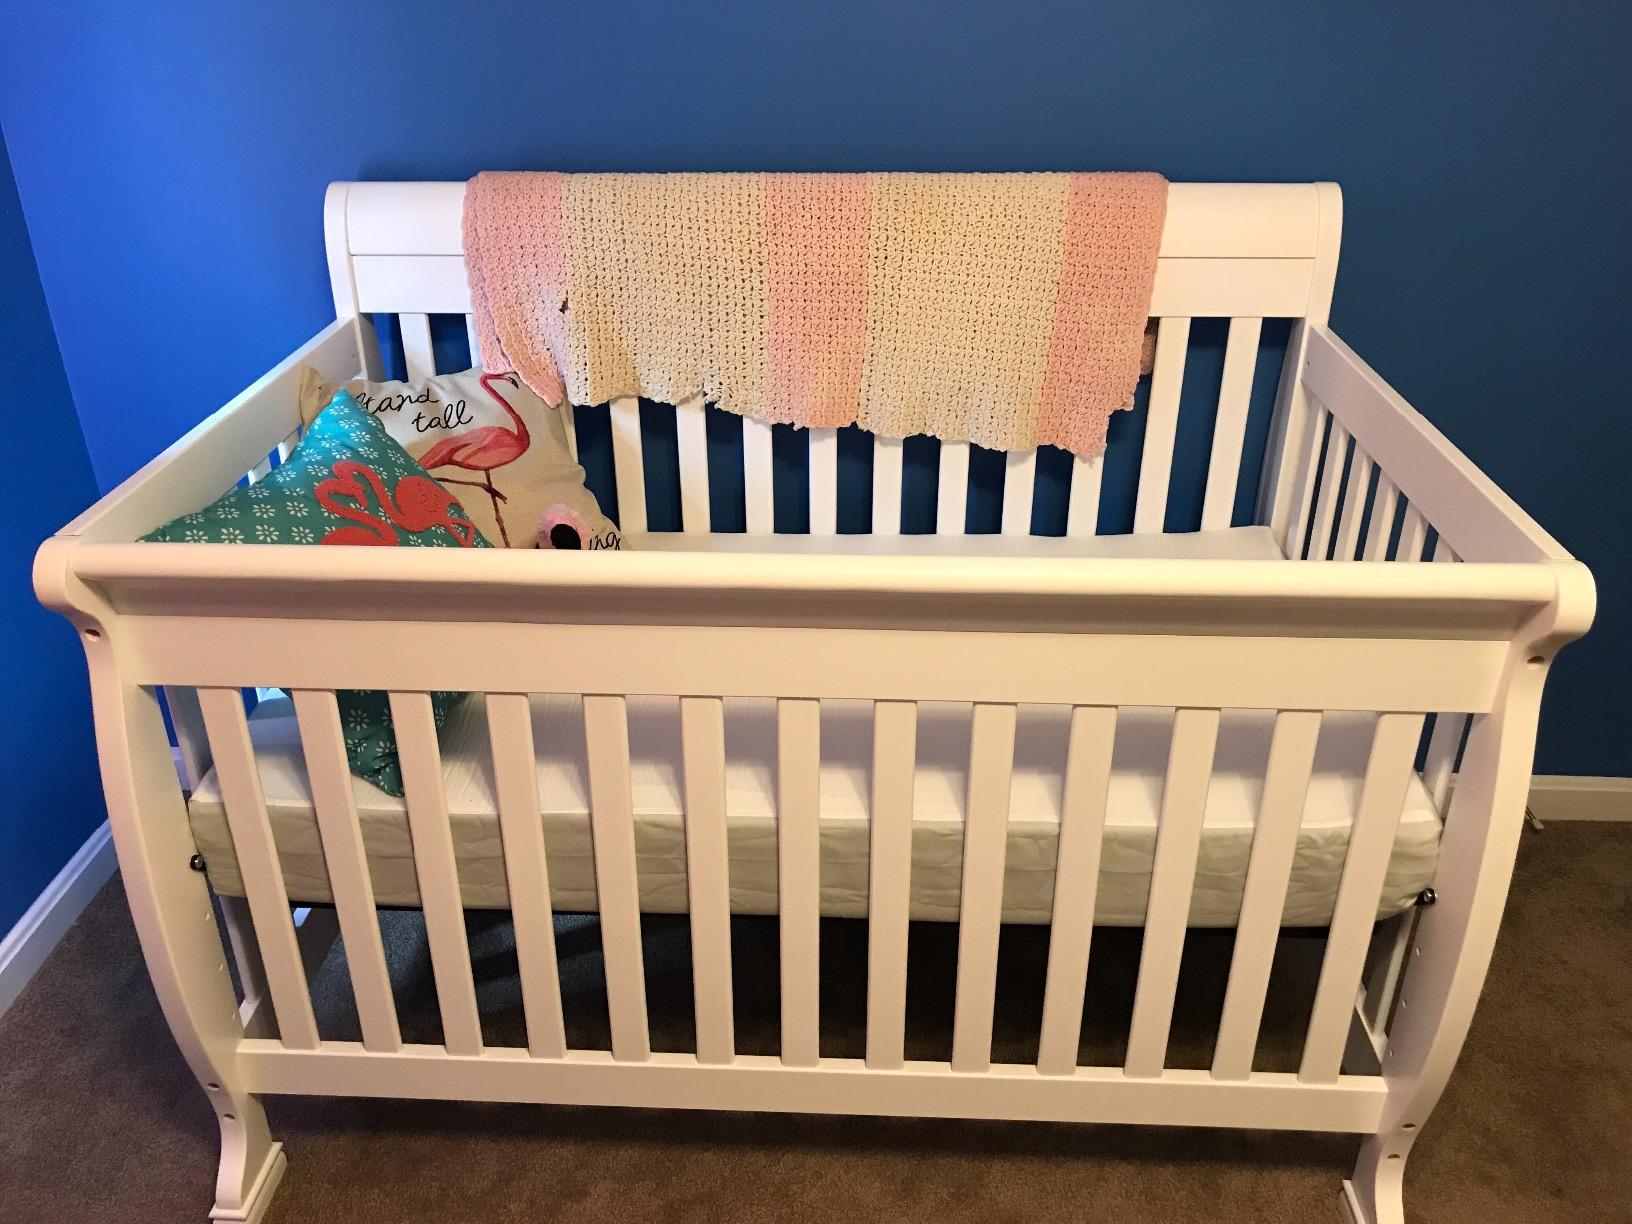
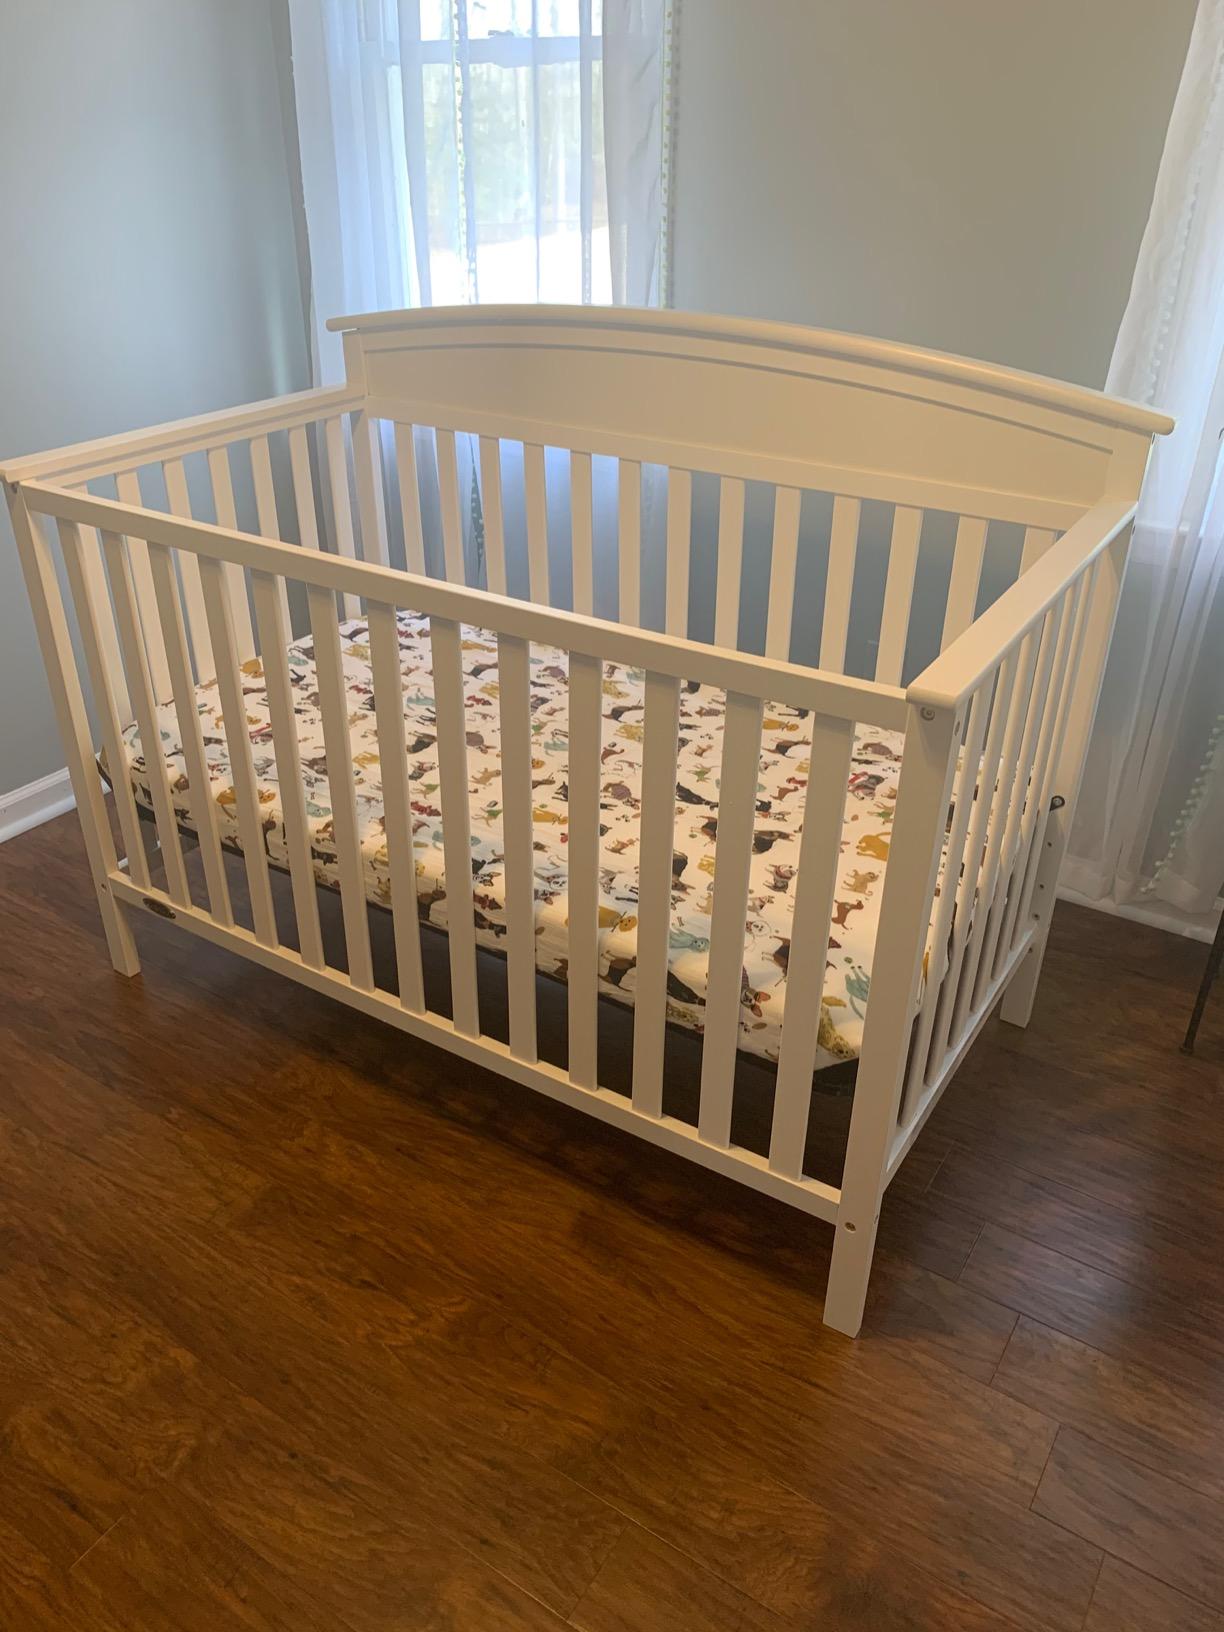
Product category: products_crib
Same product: no